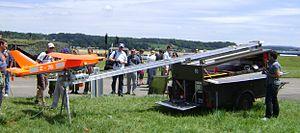
KZD-85 est un système de drone cible aérien qui a été conçu par Farner AG Grenchen. L'entreprise aérospatiale RUAG Aviation en est désormais responsable. KZD-85 est l'acronyme allemand de "Klein Ziel Drohne".
Un drone cible est un véhicule aérien sans pilote, généralement radiocommandé, généralement utilisé dans la formation des équipages antiaériens.